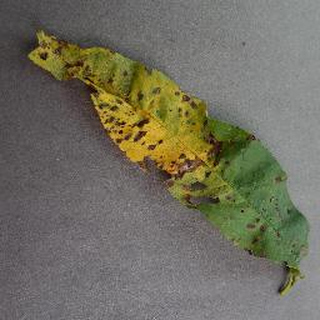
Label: peach_bacterial_spot